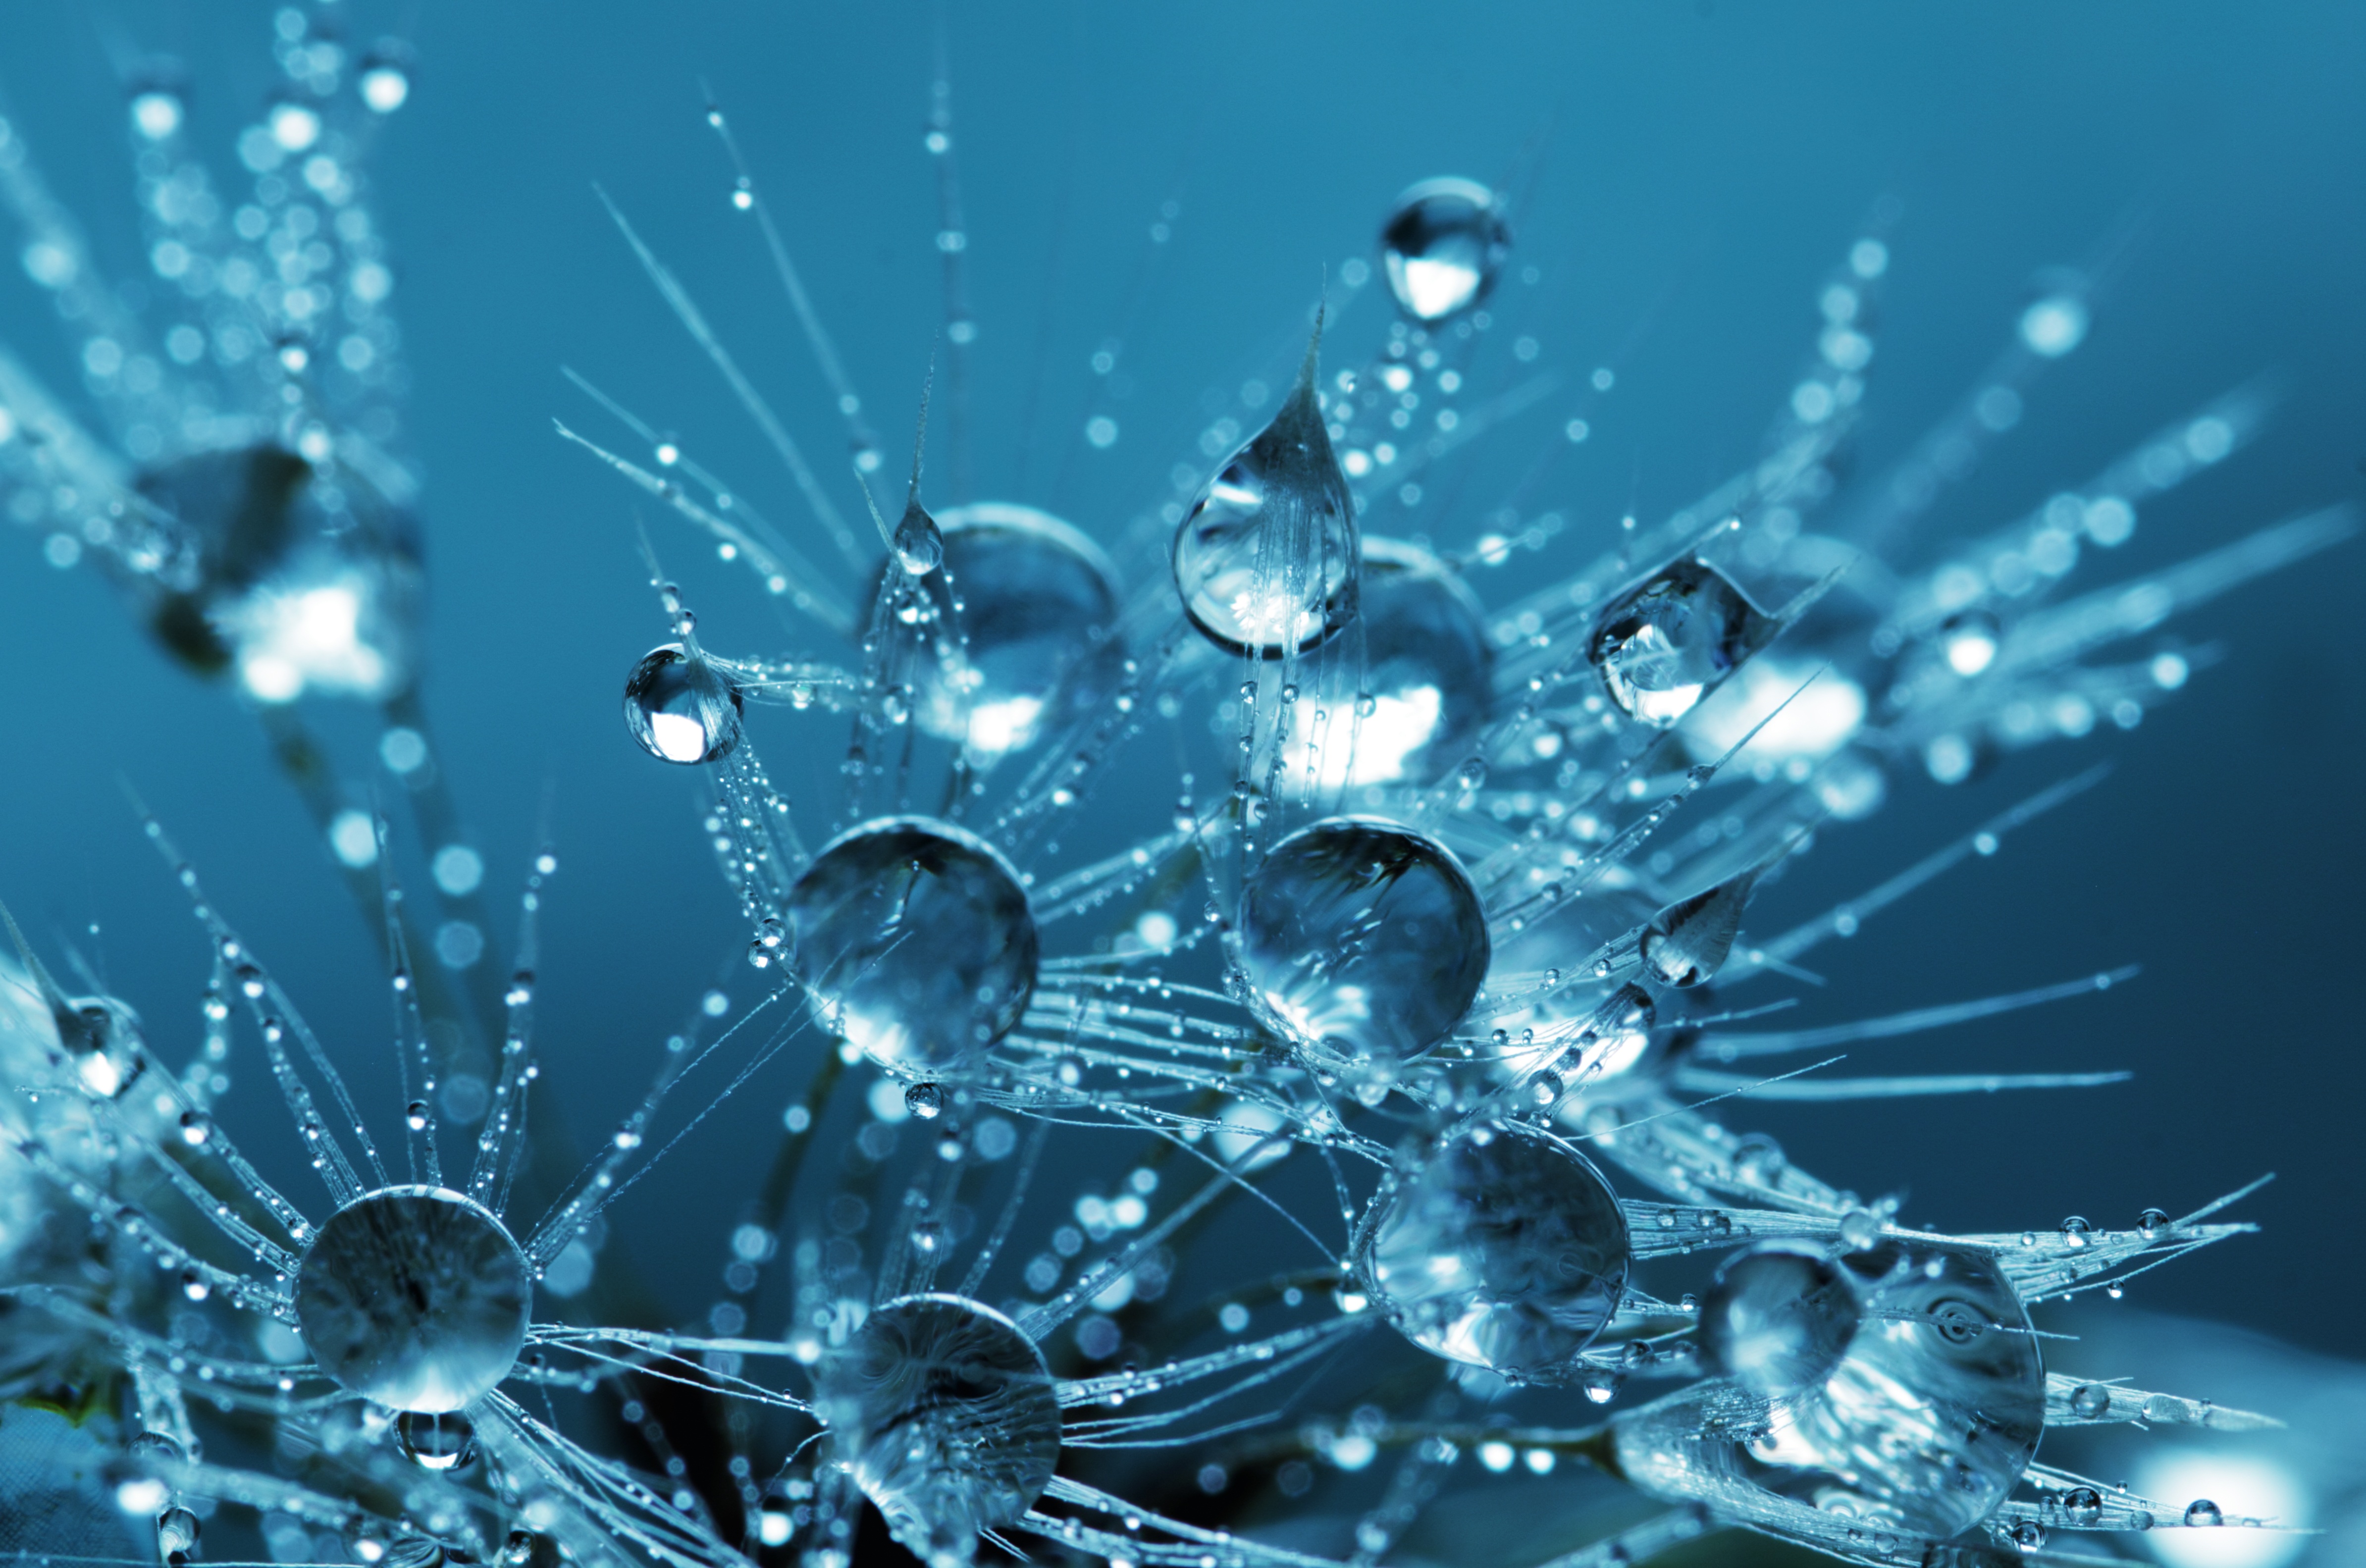
water, nature, branch, drop, dew, liquid, light, dandelion, flower, frost, wet, pattern, macro, blue, bubble, sparkle, close up, science, droplets, raindrops, sphere, waterdrops, shining, dewdrops, moisture, freezing, drops of water, macro photography, blowball, blowballs, dandelion seeds